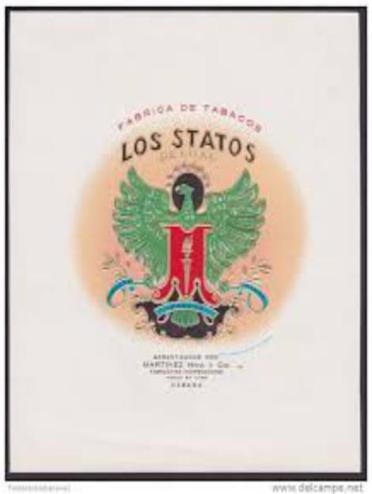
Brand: los statos de luxe
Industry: Necessities